H Street/Benning Road Line

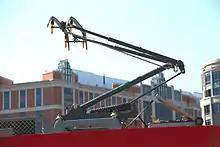
A pantograph on a DC Streetcar during a public display in 2010

City transportation planning officials have also proposed building a system that would run on wires outside the historic core but switch to a hybrid battery/conduit system inside the area. On May 31, 2010, 12 of the council's 13 members co-sponsored a bill to exempt the H Street Line from the 1888 and 1889 laws that banned overhead electrification in the city's historic core. The legislation required that the mayor's office develop a citywide plan by 2014 to determine where additional overhead electrification could be permitted. The Committee of 100 supported the planning requirement, and the legislation passed the council on June 29, 2010.